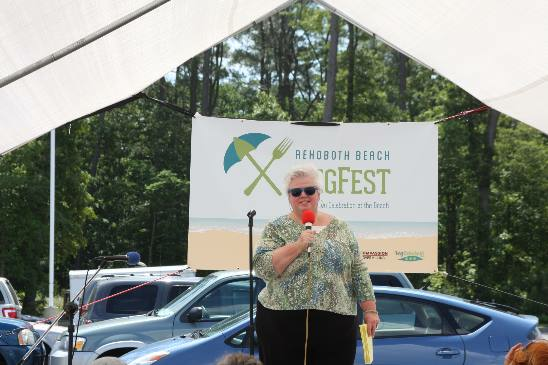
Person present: Yes